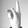
ASL letter: K